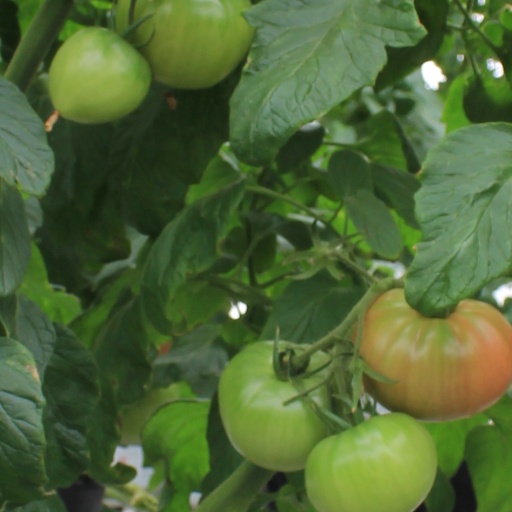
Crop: tomato